History of professional soccer in Seattle

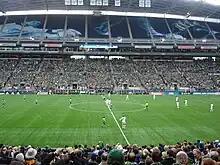
New York Red Bulls kick-off to start the 2009 MLS season against Seattle

Following the shortcomings in 2006, the next year, Hanauer teamed up with Hollywood producer Joe Roth to make another bid for MLS expansion into Seattle. This time, at a fee of $30 million. Paul Allen, whose First and Goal company operated Qwest Field (formerly Seahawks Stadium), joined the duo later that year, making the fourth bid the most promising yet for the region. During the first week of November 2007, rumors began circulating that MLS would be announcing an expansion franchise into the Seattle market the following week and that the ownership trio had brought on a fourth member: TV personality Drew Carey.